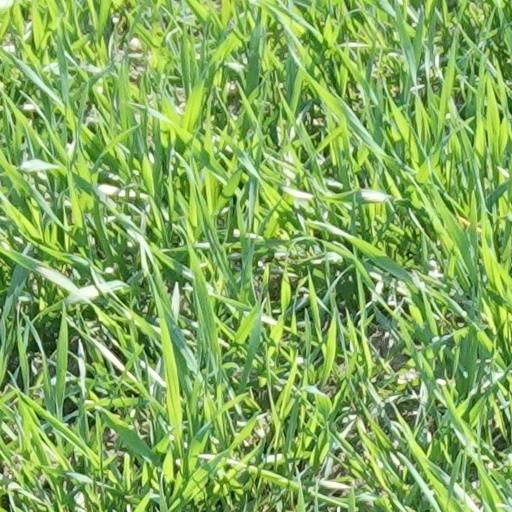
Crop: wheat